Dominique Moulon

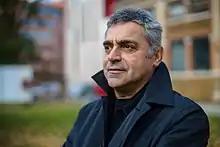
Photographed by Stéphane Bissières in 2016 at EPSAA School in Paris.

Dominique Moulon (born 1962) is a historian of art and technology, art critic and curator, specializing in French digital art. He is the author of the books "Art contemporain nouveaux médias" and "Art Beyond Digital".